Lochsa River

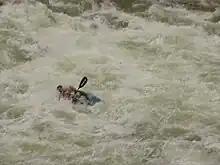
Kayaker in Lochsa River

Kayakers and whitewater rafters run the Lochsa, generally between April and June. The "Lochsa River Floating Guide" lists more than 60 rapids between Powell and Lowell, most of which are rated Class III-IV (medium to difficult). Depending on the discharge rate, the level of difficulty can rise in places to Class VI (the limits of navigation) on the International Scale of River Difficulty. The ratings in the "Floating Guide" reflect the difficulty of the Lochsa's rapids when the water levels at the bridge at Lowell are between and . The gage at the bridge differs from the USGS gage. A warning to whitewater rafters posted at the USGS web site for its gage says: "This stage reading is from the USGS gaging station 0.7 miles upstream from Lowell bridge, and it may read between 2-3 feet higher than the stage reading on the staff gage at Lowell bridge. This [the USGS gage reading] is not the stage reference to float the Lochsa River." The USGS site advises rafters to check with the Lochsa Ranger District for readings from the bridge.